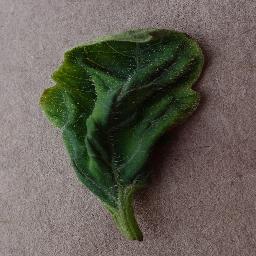
Label: Tomato___Tomato_Yellow_Leaf_Curl_Virus